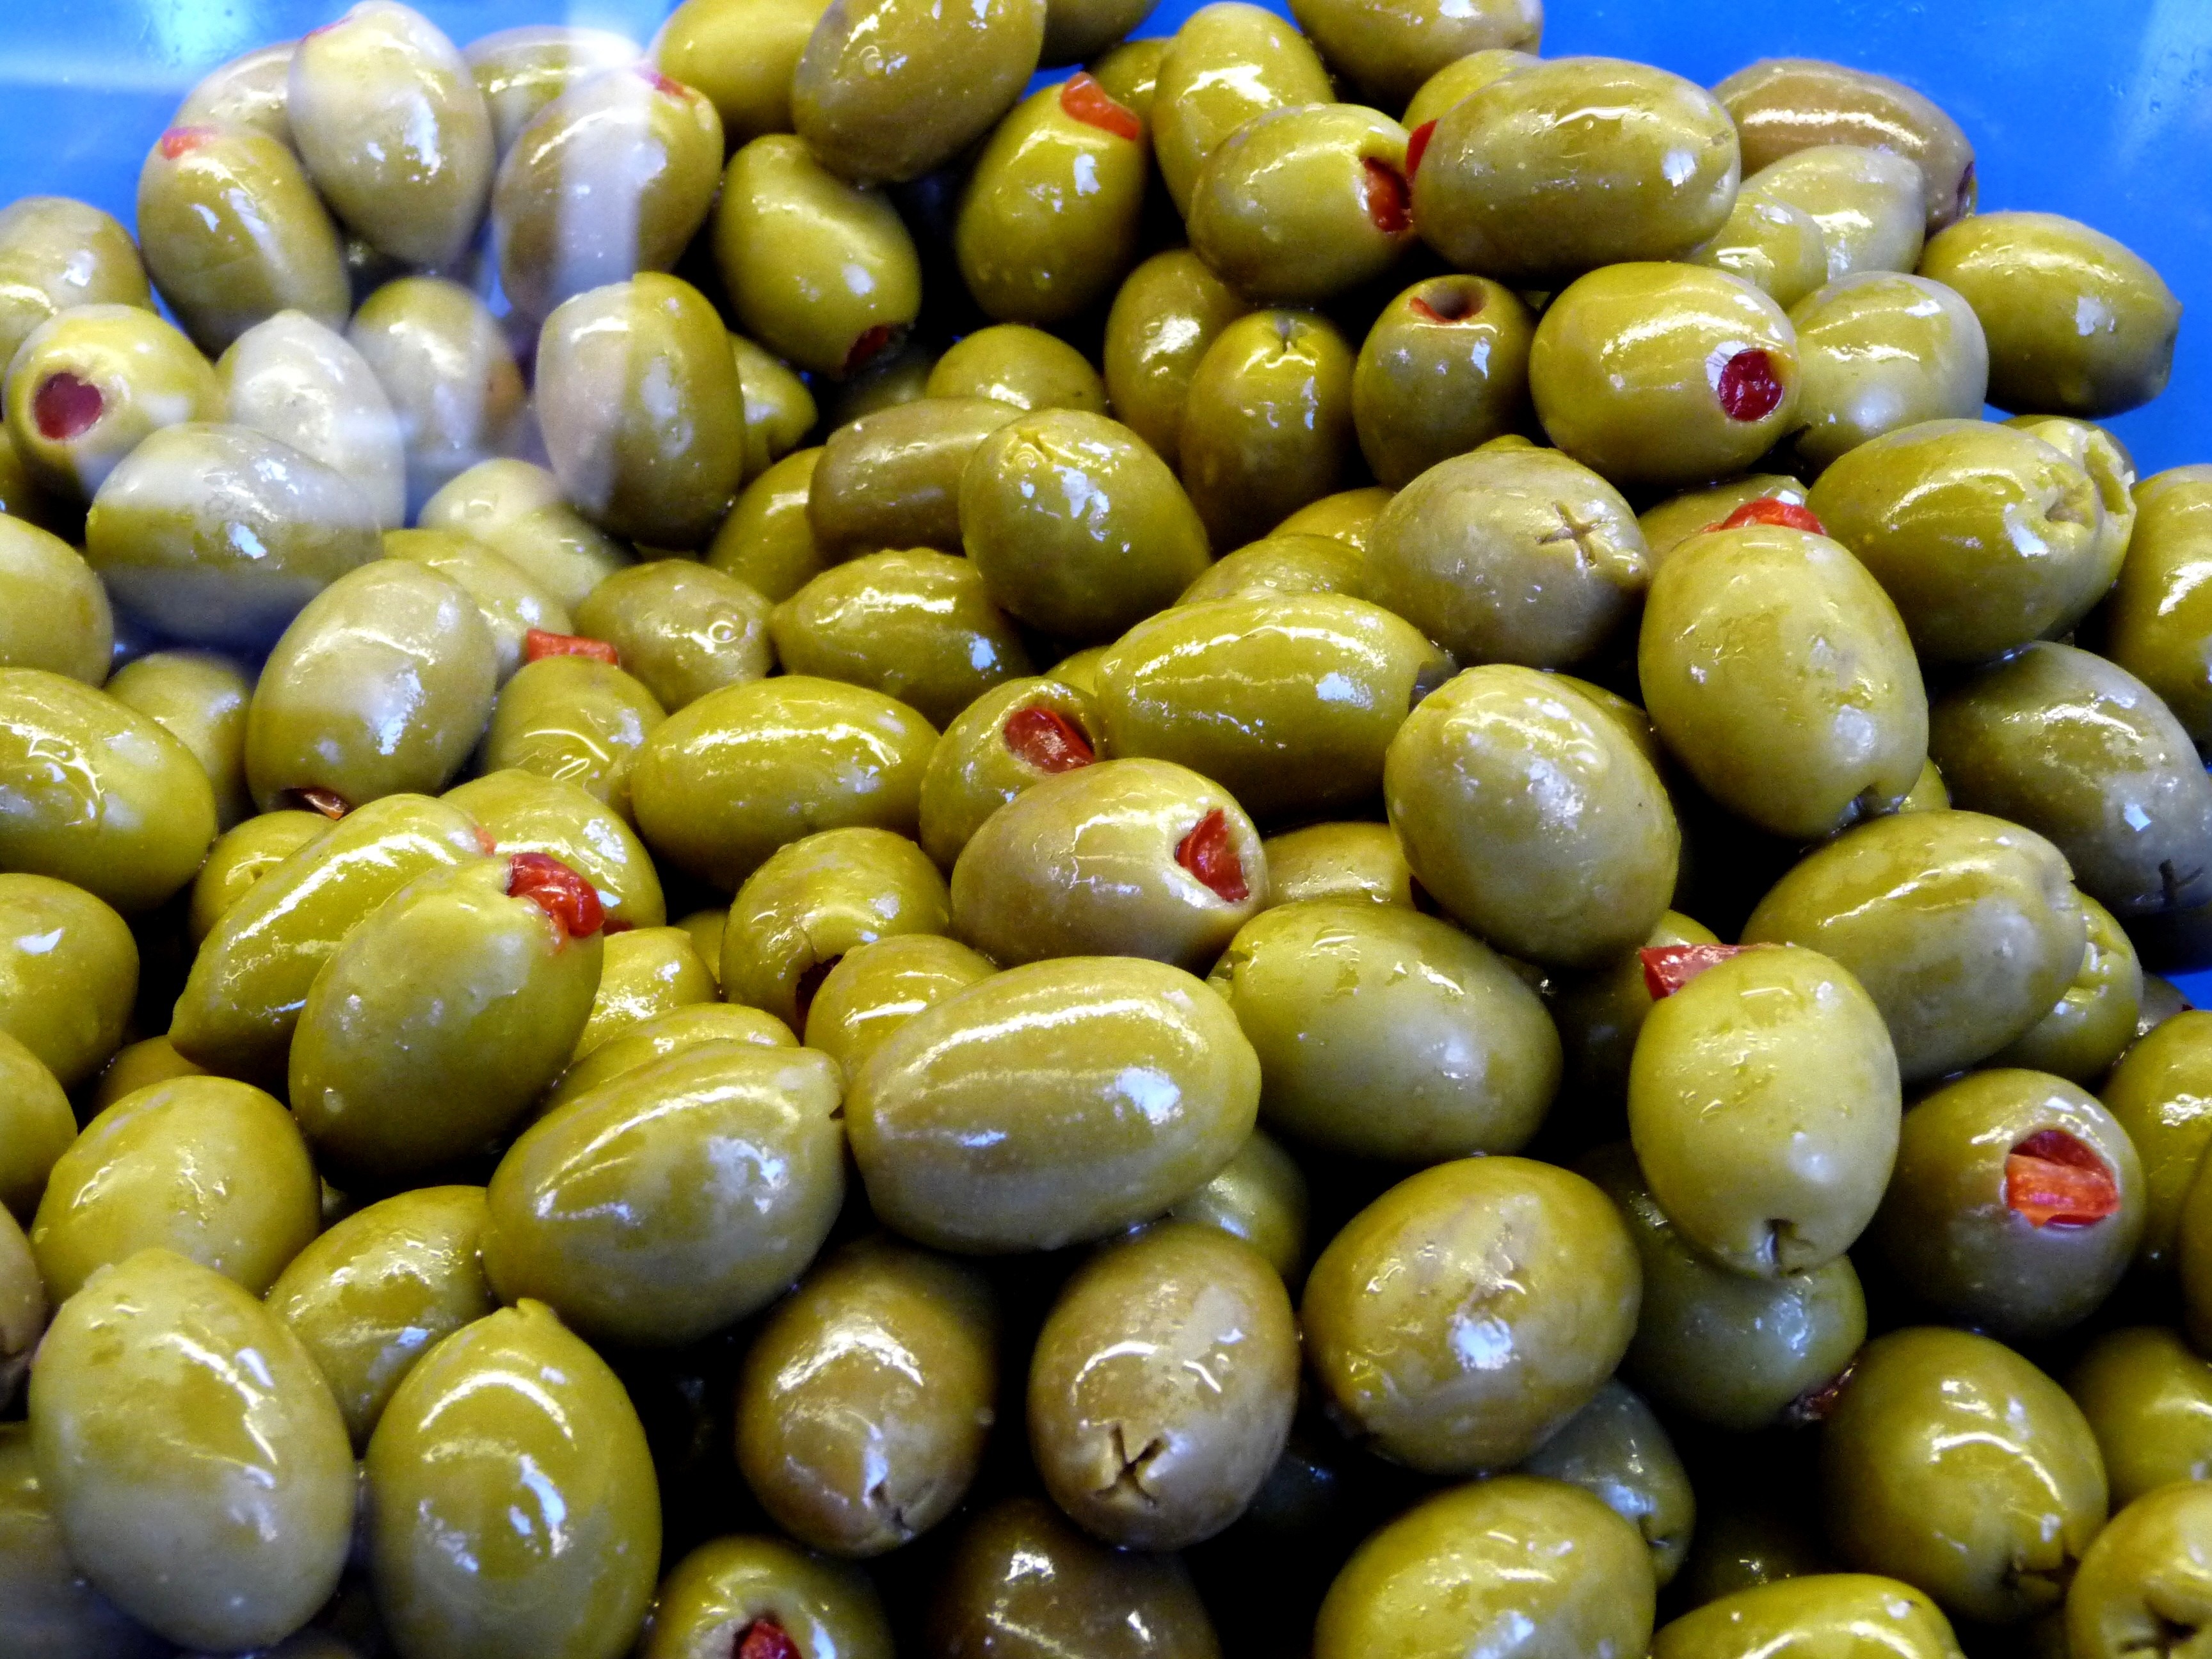
fruit, food, ingredient, produce, vegetable, healthy, cuisine, eating, vegetables, tasty, vegetarian, olives, vegetarian food, olive, organic, appetizer, natural foods, local food